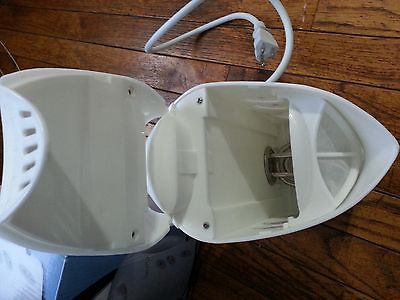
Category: kettle